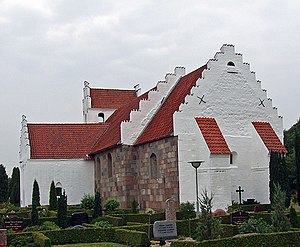
Gylling Kirke / Galleri
Gylling Kirkes ældste dele, skib og kor, er opført af granitkvadre i romansk stil i slutningen af 1100-tallet. Våbenhus og styltetårnet med åben trappe, er fra 1500-tallet. Skibet har fladt bjælkeloft men koret har gotisk hvælving.